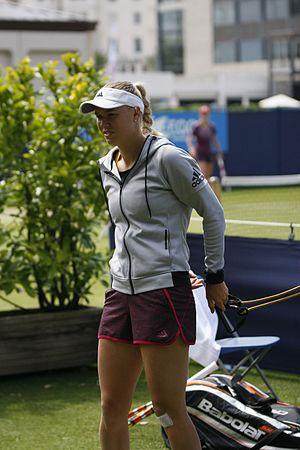
Caroline Wozniacki, née le 11 juillet 1990 à Odense, est une joueuse de tennis danoise, première mondiale pendant 67 semaines entre 2010 et 2012. Elle est la seule joueuse danoise de l'histoire à avoir atteint un tel niveau.